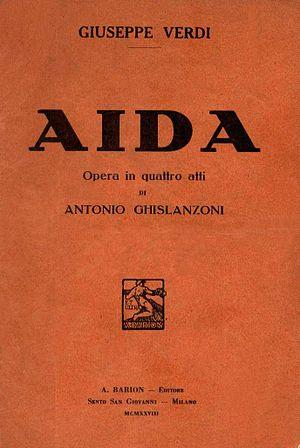
Antonio Ghislanzoni, né le 25 novembre 1824 à Lecco et mort le 16 juillet 1893 à Caprino Bergamasco, est un écrivain, poète et librettiste italien. Son nom est surtout lié au livret d'Aida, opéra de Giuseppe Verdi avec lequel il collabora également à la révision de La forza del destino et de Don Carlo.